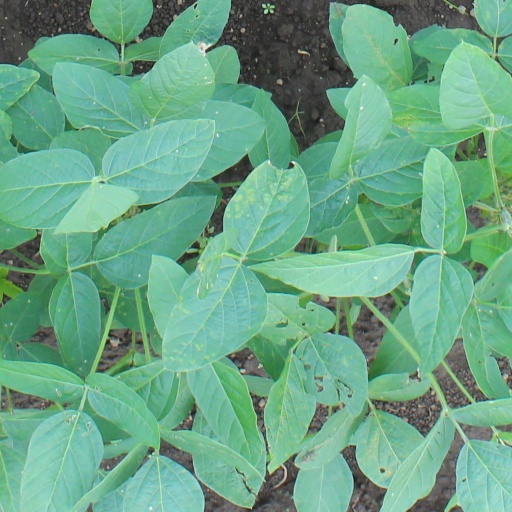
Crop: soybean